WD Repeat and Coiled Coil Containing Protein

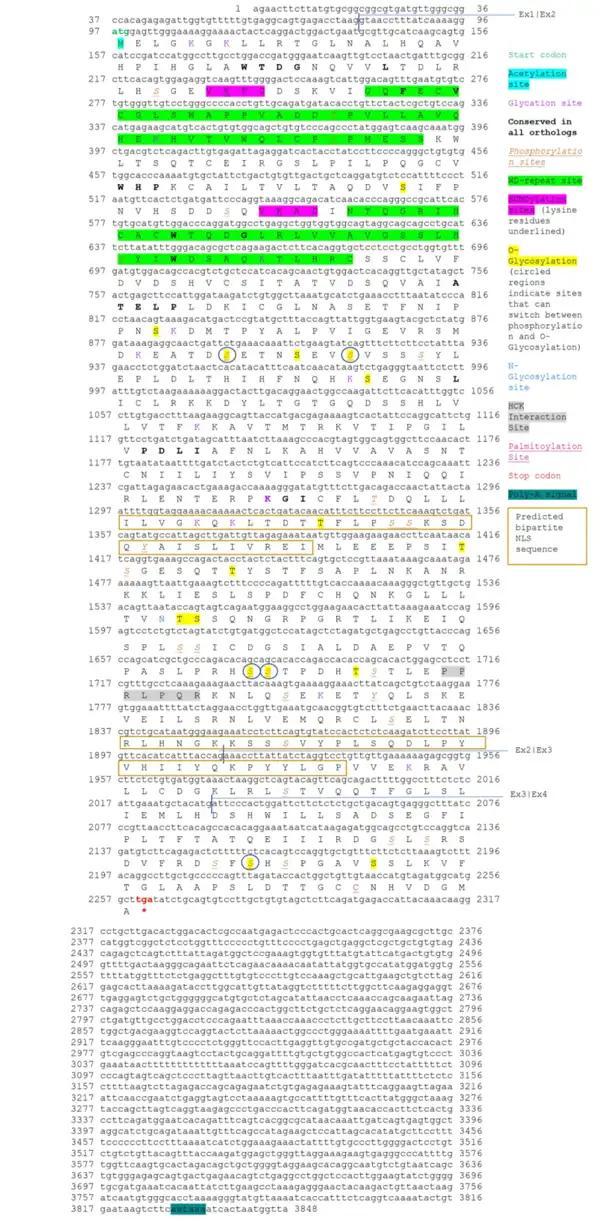
Figure 3. WDCP conceptual translation. Annotations include repeat sites, known post-translational modification sites, and protein-protein interaction sites

Glycation is the addition of a sugar molecule to an amino acid and is associated with pathologies including renal failure and diabetes. Glycation is predicted to occur at lysine residues: 5, 7, 83, 189, 244, 262, 294, 325, 389, 405, 407, 461, 552, and 617.